Igny Abbey

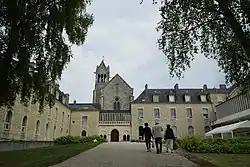
Main entrance, 2016

Igny Abbey or Val d'Igny Abbey ("Abbaye Notre-Dame du Val d'Igny") is a Cistercian abbey located in Arcis-le-Ponsart, Marne, France. It was founded in 1128 for Cistercian monks, dissolved in 1791 during the French Revolution, re-established in 1876 for Trappist monks, destroyed in 1918, reopened in 1929 for Trappist nuns and modernised in 2008–12 to accommodate three or four pre-existing communities.